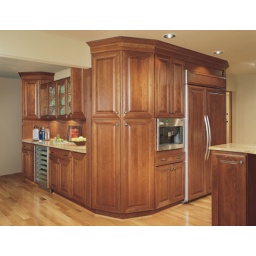
This kitchen cabinetry was created with the Prescott door style in Cherry finished in Toffee.